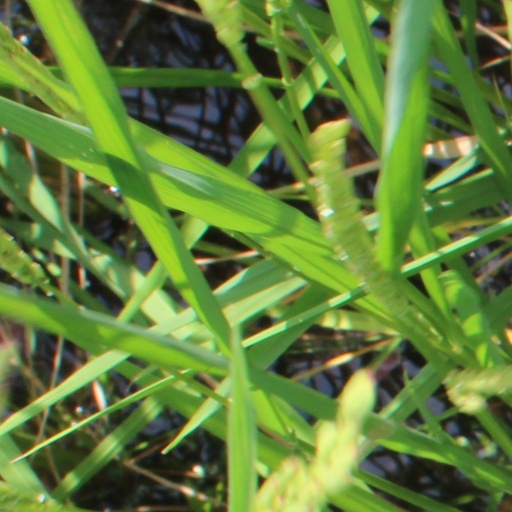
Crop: rice